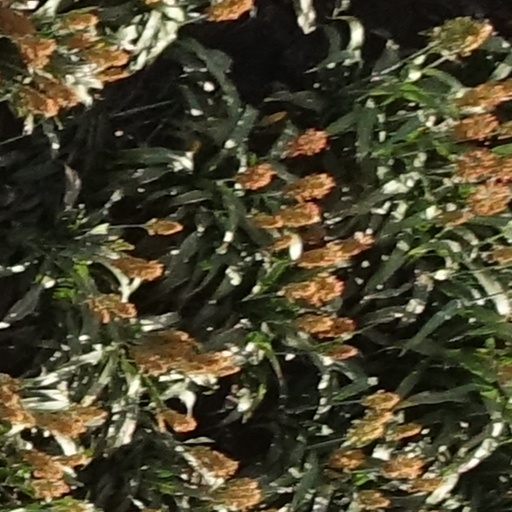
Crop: sorghum